Pristimantis nebulosus

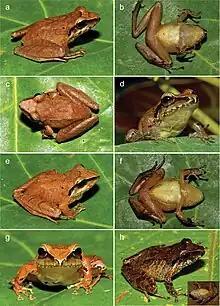
"Pristimantis nebulosus" in life. Panels show two adult males from different angles and one juvenile (bottom right).

Adult males measure in snout–vent length. The head is slightly longer than it is wide. The snout is subacuminate in dorsal view and rounded in lateral profile. The tympanum is distinct, surrounded from above by the prominent supratympanic fold. The fingers and toes are long and slender. Skin is dorsally and laterally shagreen. The dorsolateral folds are weakly developed. Dorsal coloration is generally brown of different shades, possibly with orange to reddish tint. The dorsum has dark brown chevrons or irregular flecks, outlined with cream. The head has various dark-brown markings, including an inter-orbital bar. The limbs have dark brown bars. The belly is yellowish-cream while the throat is yellow or yellowish-cream, mottled with grey spots.